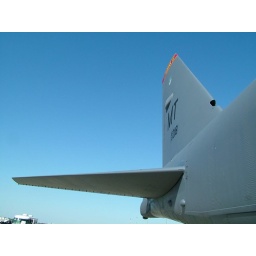
B-52 tail with the glorious blue sky above